Asimov's Biographical Encyclopedia of Science and Technology

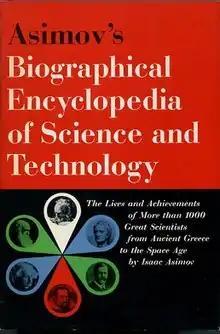
First edition cover

Asimov's Biographical Encyclopedia of Science and Technology is a history of science by Isaac Asimov, written as the biographies of initially 1000 scientists and later with over 1500 entries. Organized chronologically, beginning with Imhotep (entry "[1]") and concluding with Stephen Hawking (entry "[1510]"), each biographical entry is numbered, allowing for easy cross-referencing of one scientist with another. Nearly every biographical sketch contains links to other biographies. For example, the article about John Franklin Enders [1195] has the sentence "Alexander Fleming's [1077] penicillin was available thanks to the work of Howard Florey [1213] and Ernst Boris Chain [1306] . . ." This allows one to quickly refer to the articles about Fleming, Florey, and Chain. It includes scientists in all fields including biologists, chemists, astronomers, physicists, mathematicians, geologist, and explorers. The alphabetical list of biographical entries starts with ABBE, Cleveland [738] and ends with ZWORYKIN, Vladimir Kosma [1134]